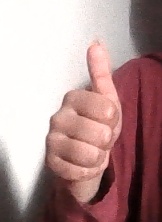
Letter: aleff